Nizhny Novgorod Oblast

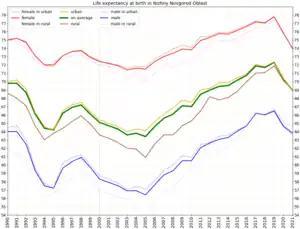
Life expectancy at birth in Nizhny Novgorod Oblast

The unique architectural construction—the steel lattice hyperboloid tower built by the Russian engineer and scientist Vladimir Grigorievich Shukhov in 1929—is located near the town of Dzerzhinsk on the left bank of the Oka River.